Adhesive

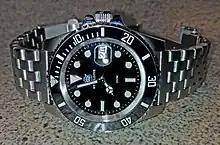
A watch with a date magnifying lens ("cyclops"). The cyclops is attached with transparent UV light curing adhesive to the top of the watch crystal.

"Ultraviolet" (UV) "light curing adhesives", also known as "light curing materials" (LCM), have become popular within the manufacturing sector due to their rapid curing time and strong bond strength. Light curing adhesives can cure in as little as one second and many formulations can bond dissimilar substrates (materials) and withstand harsh temperatures. These qualities make UV curing adhesives essential to the manufacturing of items in many industrial markets such as electronics, telecommunications, medical, aerospace, glass, and optical. Unlike traditional adhesives, UV light curing adhesives not only bond materials together but they can also be used to seal and coat products. They are generally acrylic-based.